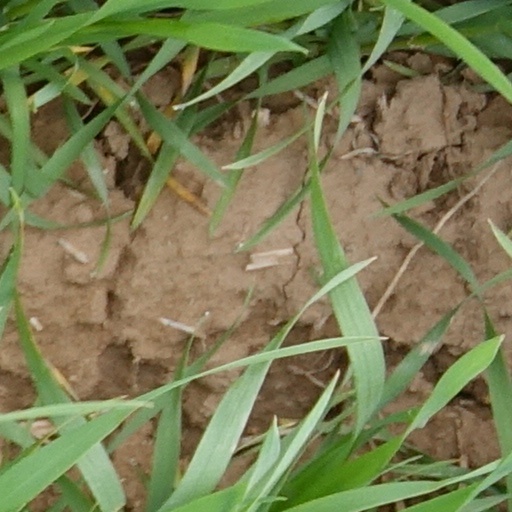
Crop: wheat